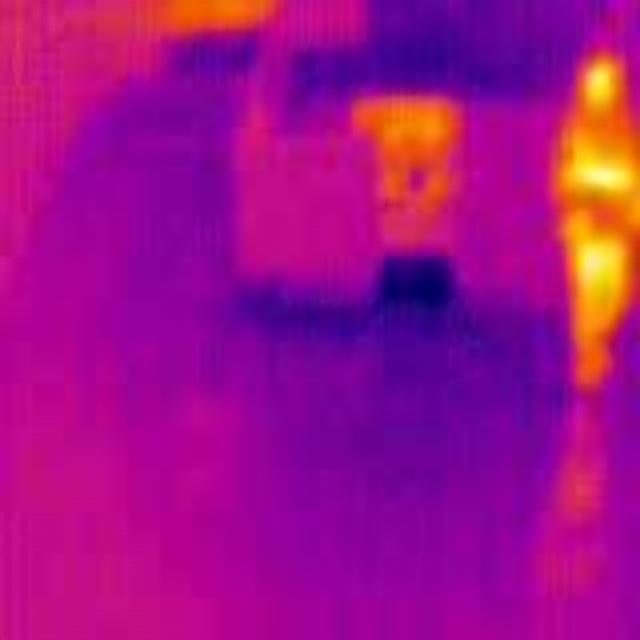
Detected objects:
label: person